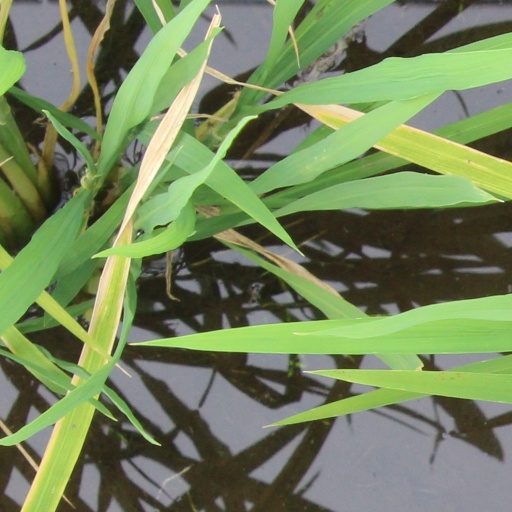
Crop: rice